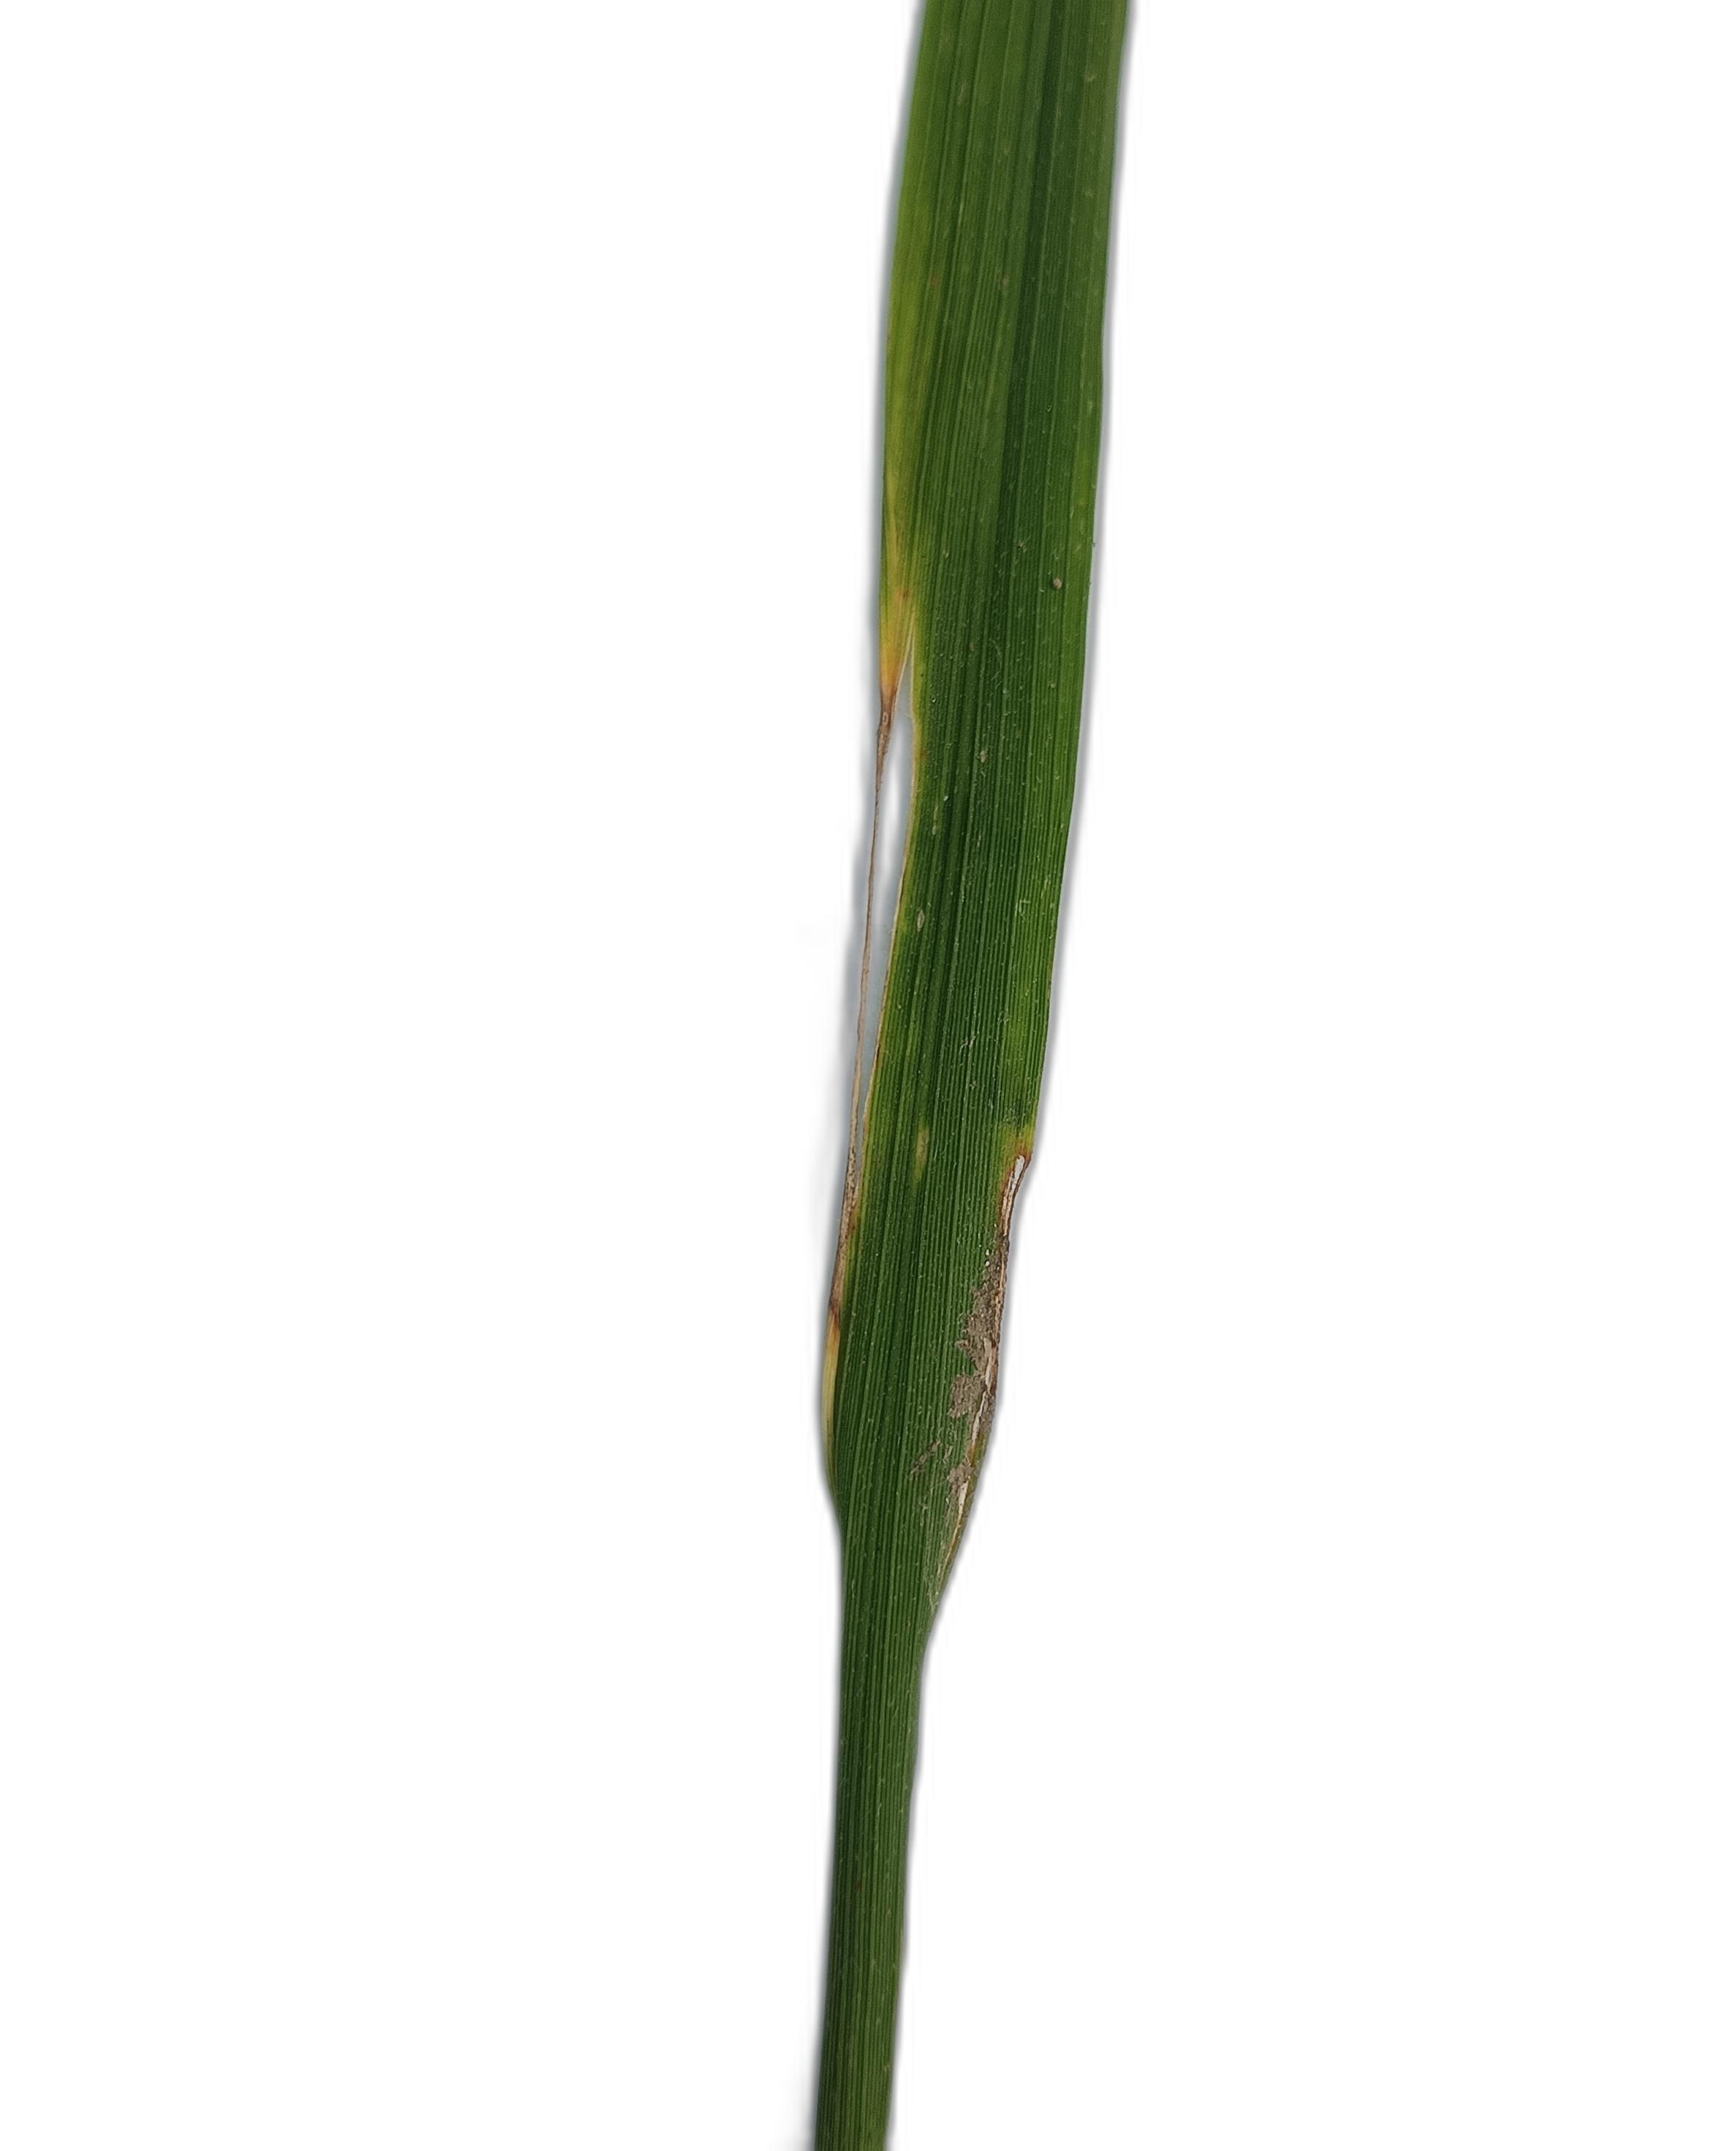
Label: Insect